Dodge Caravan

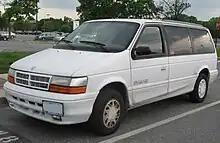
1994–1995 Dodge Grand Caravan ES AWD

Both a 3-speed TorqueFlite automatic transmission and a 5-speed manual were available with all straight-four engines, including the turbocharged 2.5-liter (this was a rare combination). The Plymouth Voyager, which was a rebadged version of the Caravan, was also available with a manual transmission. The Chrysler Town & Country, released in 1990, was a more luxurious repackaged version of the Caravan and had no manual transmission option. Manual transmissions were not available on V6 models of the passenger Caravan, but were an option on the Mini Ram Van and Caravan C/V's long-wheelbase models with a 3.0 L V6.